Wood Brothers Racing

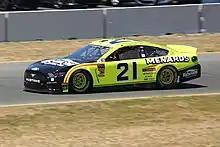
Paul Menard's 2019 Cup car at Sonoma Raceway

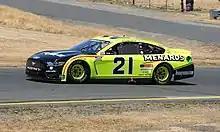
Matt DiBenedetto in the No. 21 at Sonoma Raceway in 2021

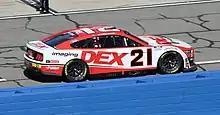
Harrison Burton in the No. 21 at Auto Club Speedway in 2022

In 2020, Matt DiBenedetto replaced Paul Menard for the season. On July 15, 2020, DiBenedetto won the All-Star Open, qualifying for the team's third-ever All-Star Race, where he finished 13th in the main event. In collaboration with Penske, the team announced that DiBenedetto would drive the car in 2021, after which Austin Cindric would take over in 2022. On December 30, 2020, Bob Pockrass reported that Wood Brothers Racing had purchased the charter they had leased from Go Fas Racing since 2017.